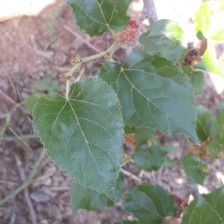
Variety: ChiangMai60